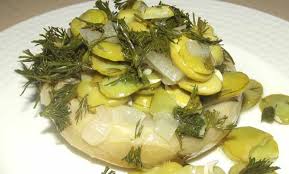
Yemek: enginar